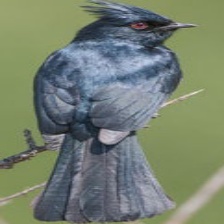
Species: PHAINOPEPLA
Scientific name: PHAINOPEPLA NITENS